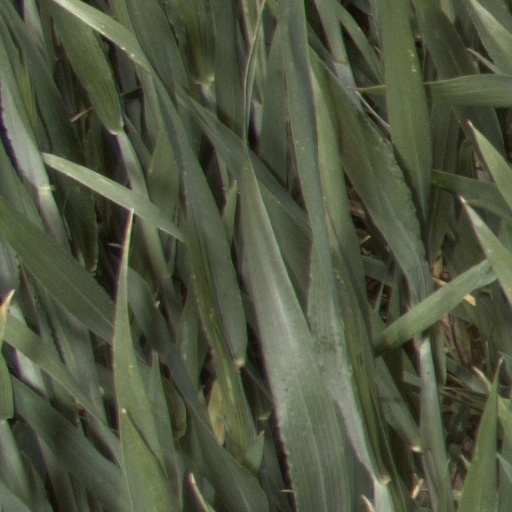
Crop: wheat